HaMerotz LaMillion 8

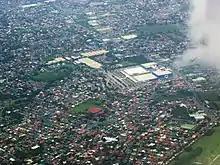
The Philippine city of Las Piñas was the site of the start of "HaMerotz LaMillion: All Stars".

While the previous season was filming, rumors circulated that teams from previous seasons would be participating on the subsequent season. On 28 November 2018, before the Season 7 finale was filmed, media outlets spotted the six teams returning to the show at Ben Gurion Airport. A few days later, production of the season began in the Philippines directly after the conclusion of the previous season. The second half of the season's first leg was filmed the same day when the tenth leg of "The Amazing Race 32", which also finished in Rizal Park, was being filmed in Manila. Principal filming of the season ended on 22 December 2018. The final segment in Israel was filmed in early December 2020 to prevent the final results from leaking.